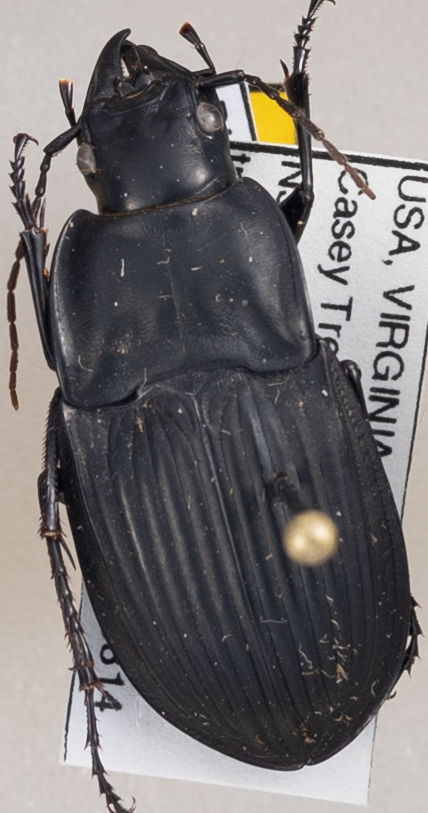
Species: Dicaelus dilatatus dilatatus
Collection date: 2018-08-14
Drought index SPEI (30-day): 2.09
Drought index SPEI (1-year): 1.69
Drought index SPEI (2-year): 1.498